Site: brandenburg
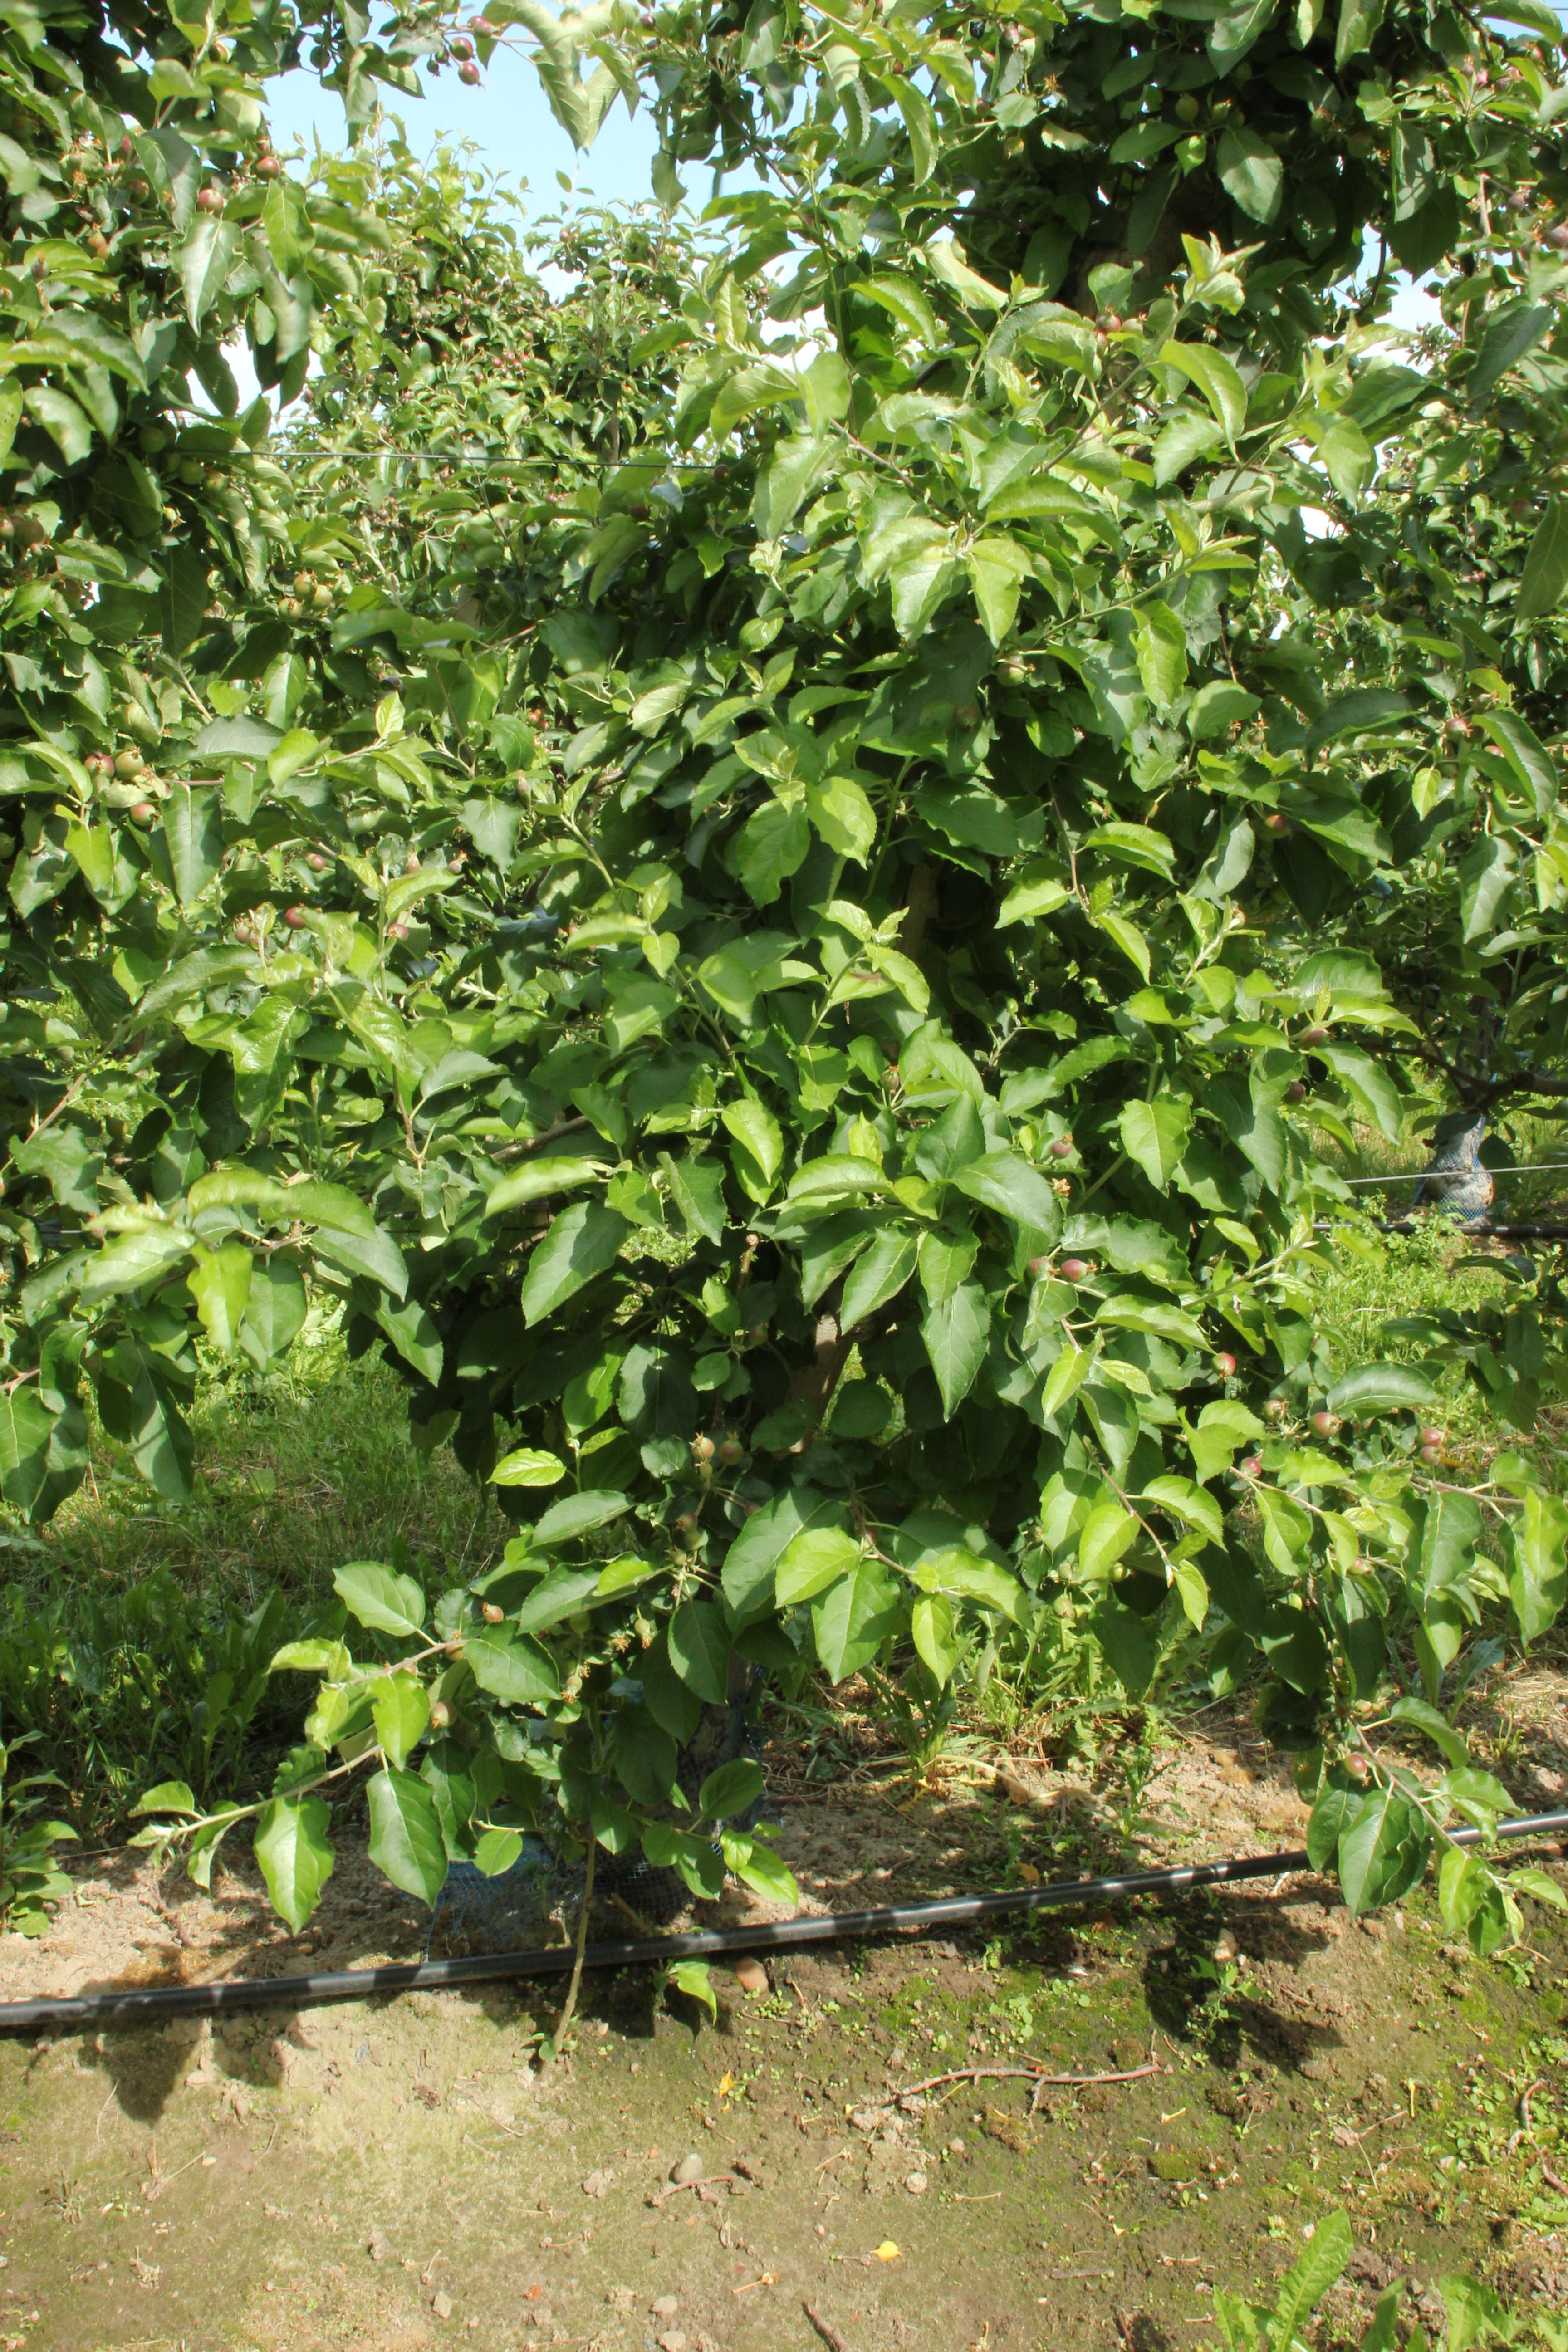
Growth stage (BBCH 72): Development of fruit